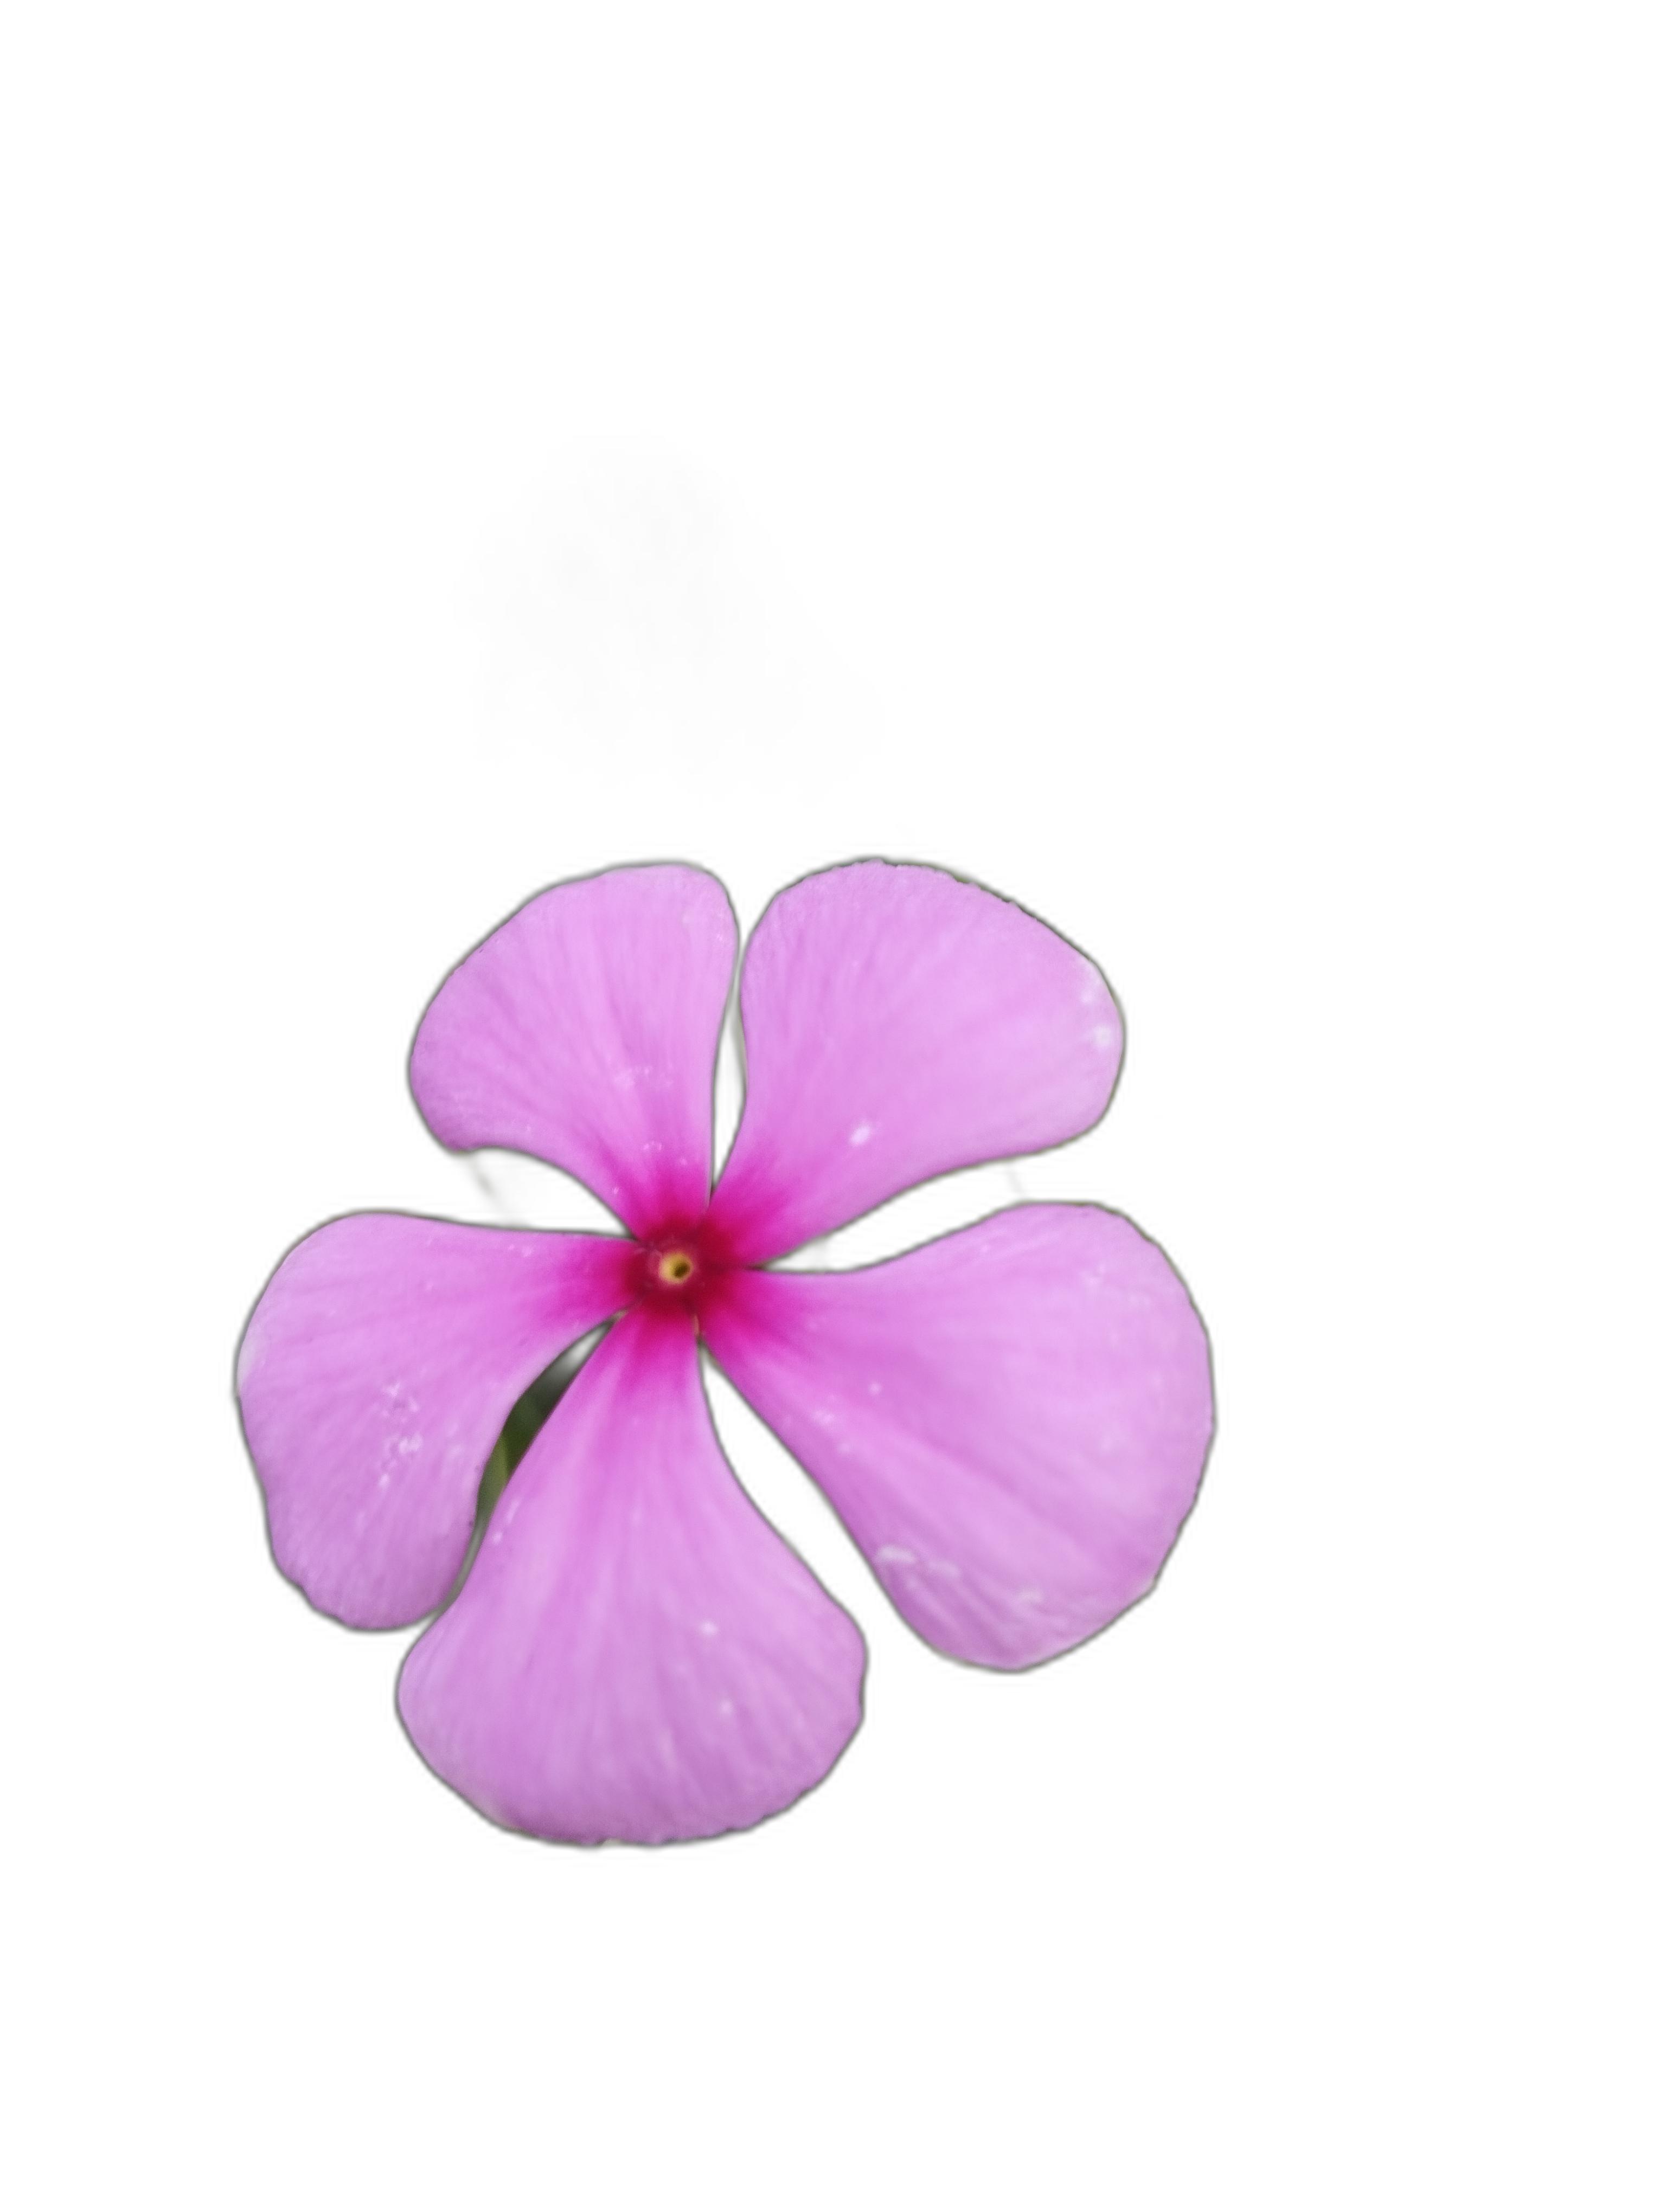
Label: Madagascar periwinkle